Answer in natural language. Considering the relative positions, where is dark cave wall decor photo with respect to Doorframe? Choose between the following options: right or left
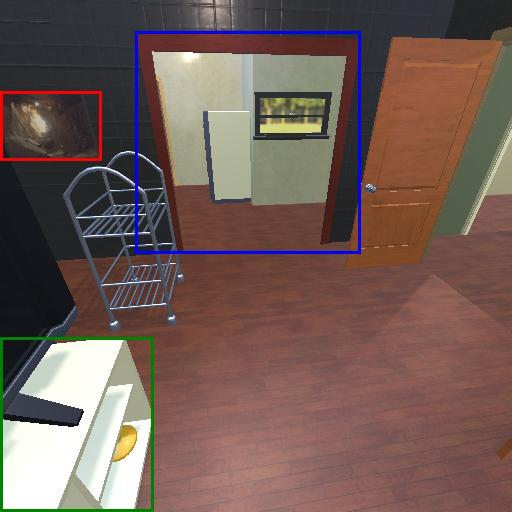
<answer>left</answer>